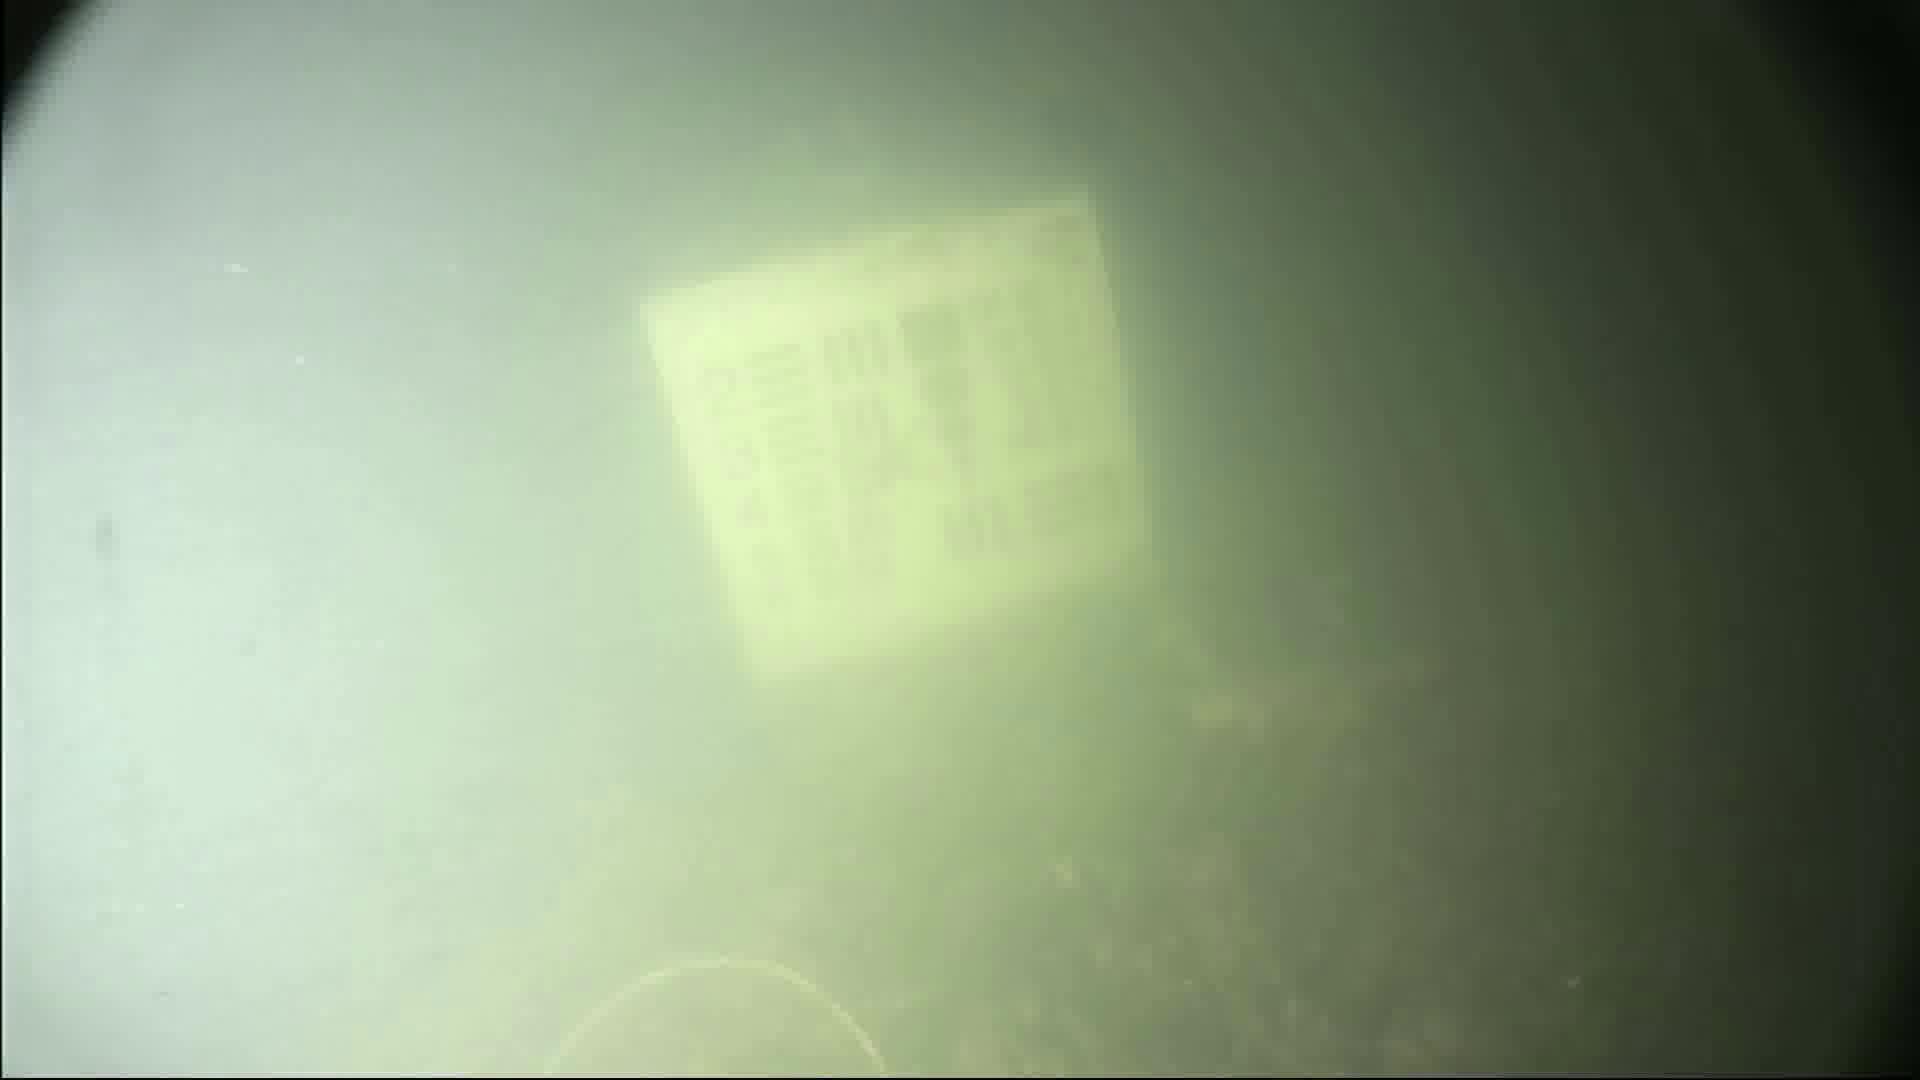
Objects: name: crab